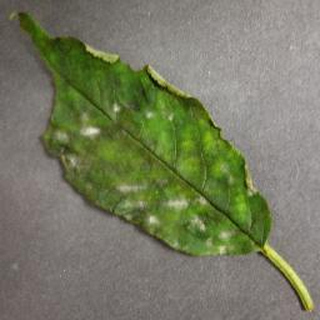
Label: cherry_powdery_mildew